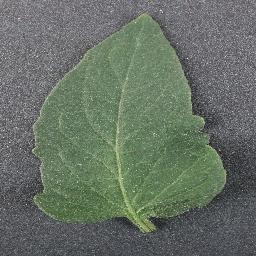
Label: Tomato___healthy